Convair B-58 Hustler

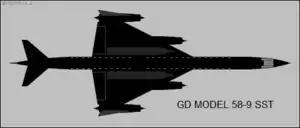
Proposed Model 58-9

The B-58 set 19 speed records, including cross-US, and the longest supersonic flight in history. In 1963 it flew from Tokyo to London (via Alaska), a distance of , with five aerial refuelings in 8 hours, 35 minutes, 20.4 seconds, averaging . , this record still stands. The aircraft was serving in an operational unit and had not been modified in any way besides being washed and waxed. One of the goals of the flight was to push the limit of its new honeycomb construction technique. The speed of the flight was limited only by the speed at which they believed the honeycomb panels would delaminate, although one of the afterburners malfunctioned and the last hour of the flight was continued at subsonic speed. This reduced the average speed to roughly Mach 1.5, despite most of the flight being at Mach 2. This B-58 was called "Greased Lightning", which was the codename for the record attempt.